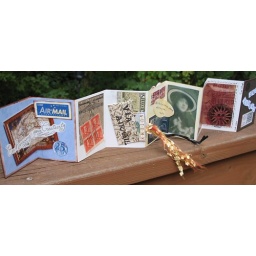
Images from tiny book to go in box